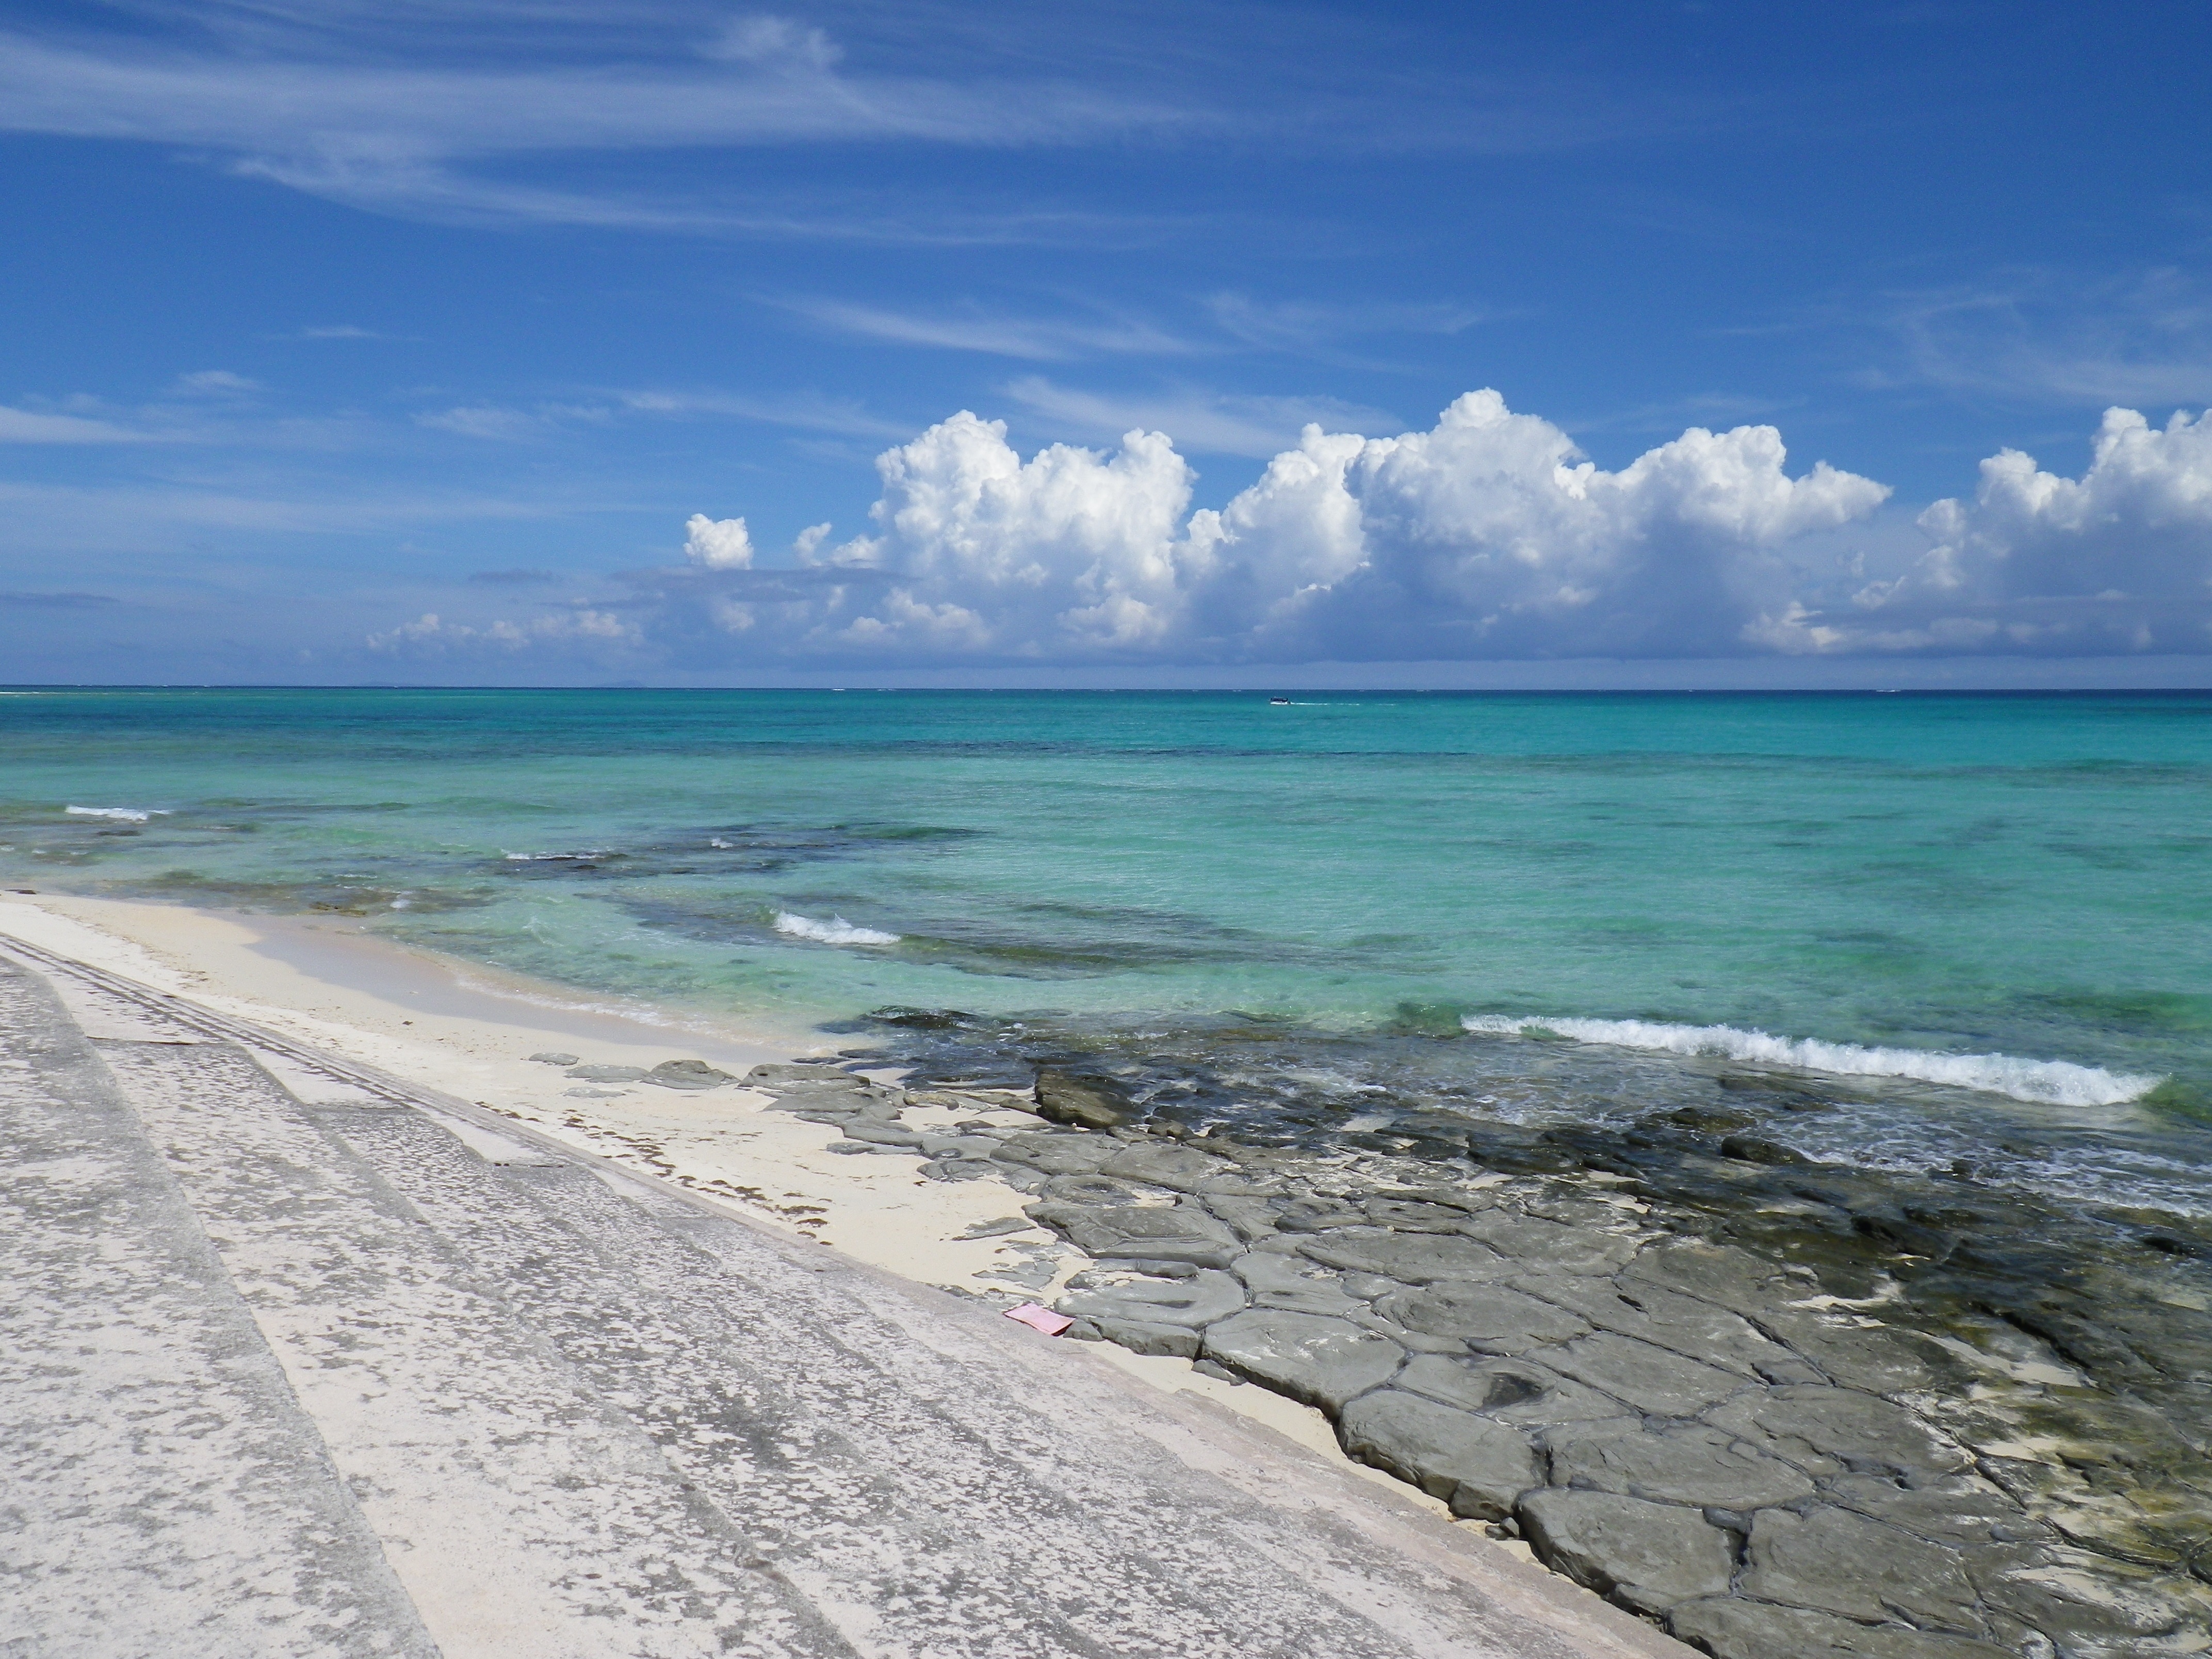
beach, sea, coast, sand, ocean, horizon, shore, wave, summer, vacation, cliff, seaside, cove, lagoon, bay, terrain, body of water, turquoise, marine, cape, okinawa, islet, public holiday, kume, wind wave